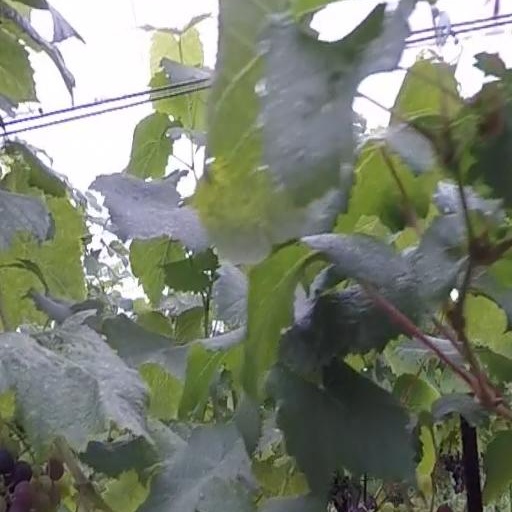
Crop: grape